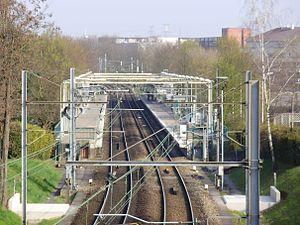
Gare de Lognes, Seine-et-Marne, France
La gare de Lognes est une gare ferroviaire française de la commune de Lognes.